European hornet

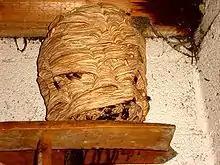
Nest

The nest is composed of a paper-pulp mixture created by female workers chewing up dead bark, trees, or plant matter from nearby surroundings and mixing it with their saliva. To build the actual comb, saliva is used as a cement to piece together organic and inorganic materials that are readily available to the colony. This cement not only holds together the comb, but also protects the comb from being damaged by water. It provides a protective barrier to help protect the colony from wind or other harsh weather conditions. Available resources, location, and amount of mastication affect the final nest's appearance, so much variation is seen among the nests of "V. crabro".